Santa Fe Trail-Kearny County Segment 1

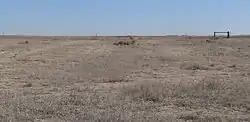

Santa Fe Trail-Kearny County Segment 1 is a historic site in Kearny County, Kansas which preserves a segment of the historic Santa Fe Trail. It is also known as Charlie's Ruts or Bentrup's Ruts.